Charles Nagy

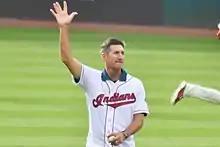
Nagy in 2015

Nagy was inducted in the Kinston Professional Baseball Hall of Fame in , and the Cleveland Indians Team Hall of Fame on August 11, 2007.